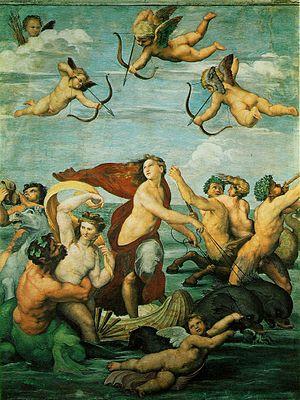
„Galatea“ de Raphaël